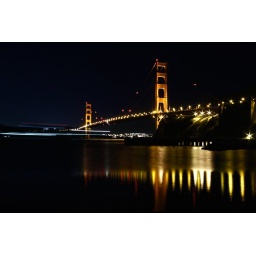
GG at night from Fort Baker - A cargo ship was passing under the bridge